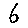
Label: 6